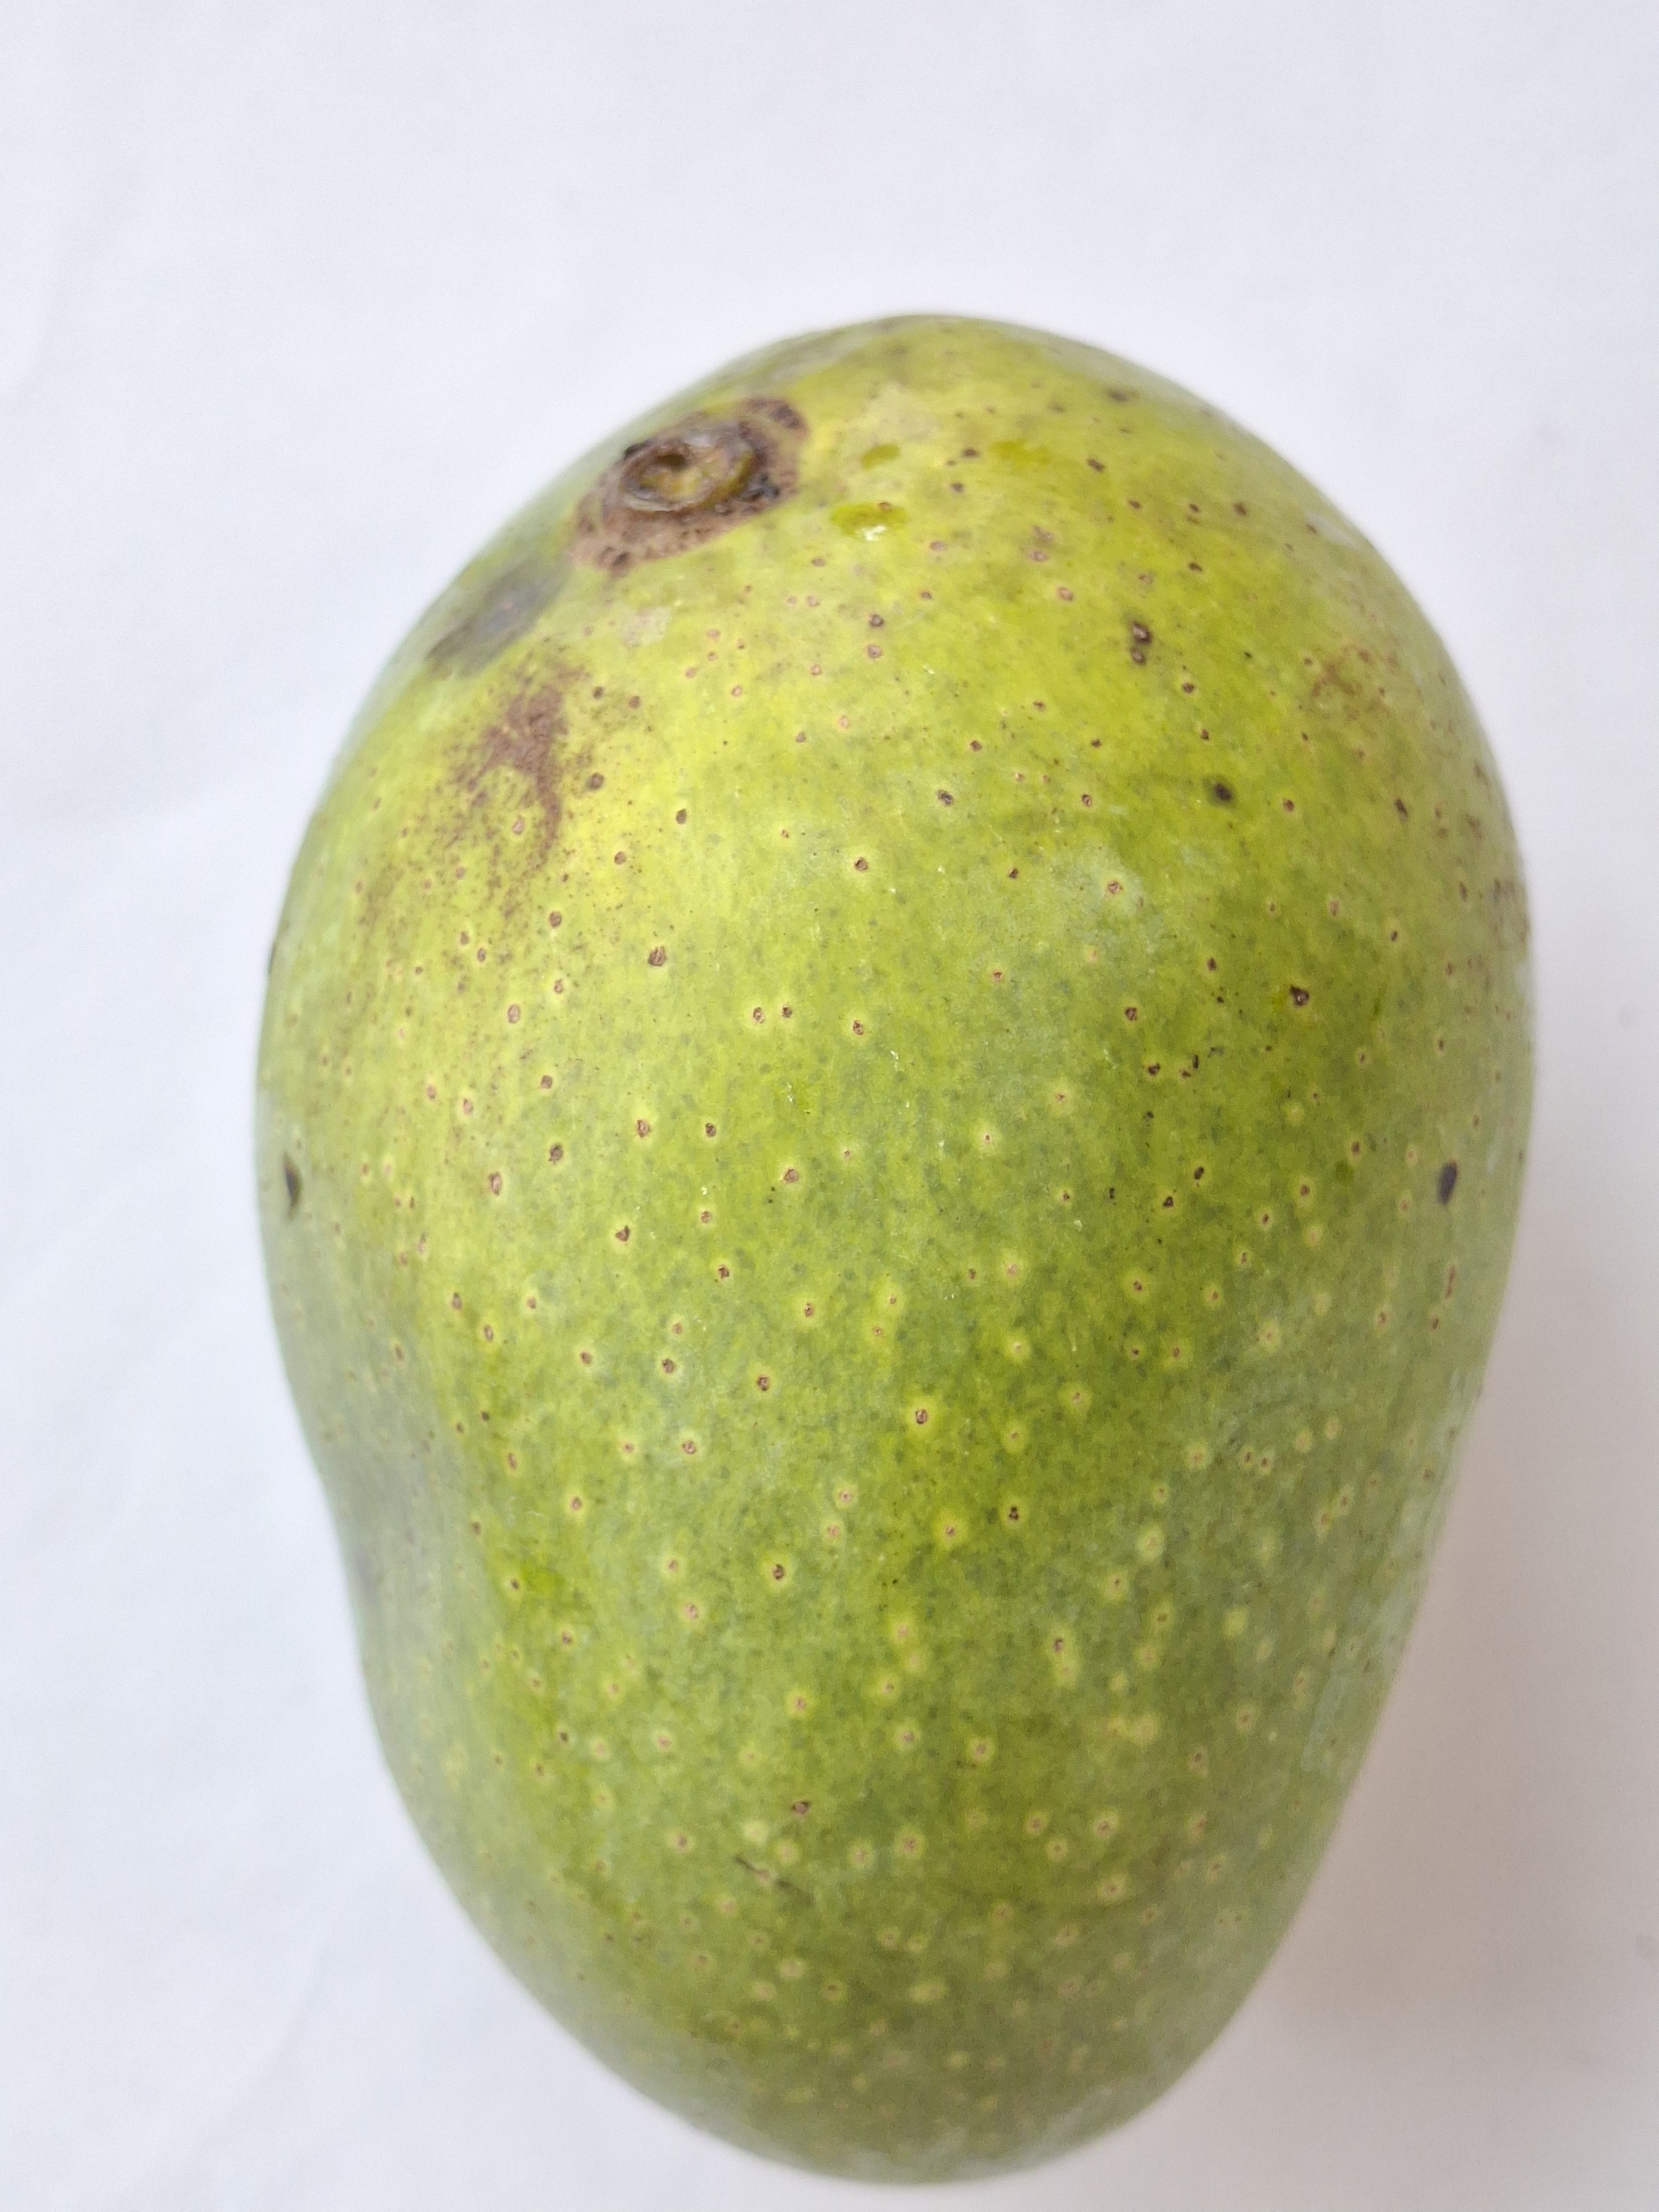
Mango variety: GopalBhog